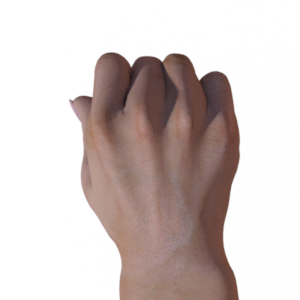
Label: rock